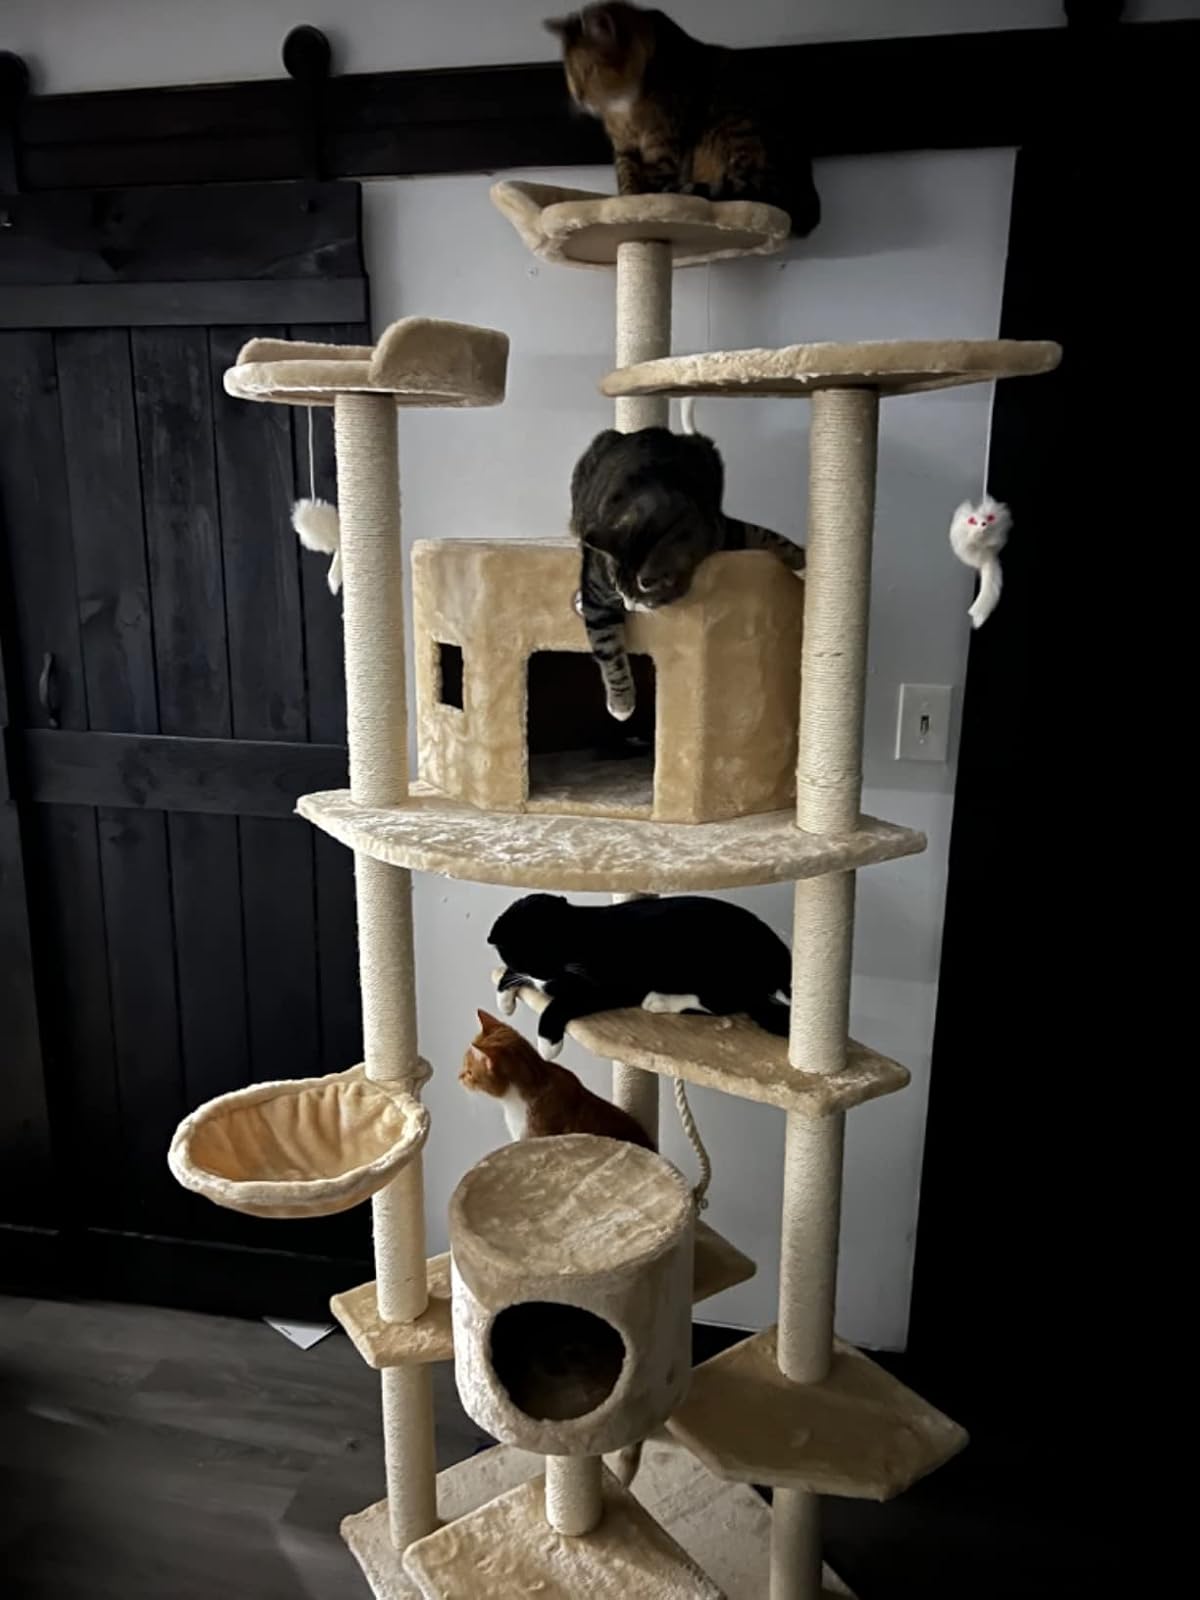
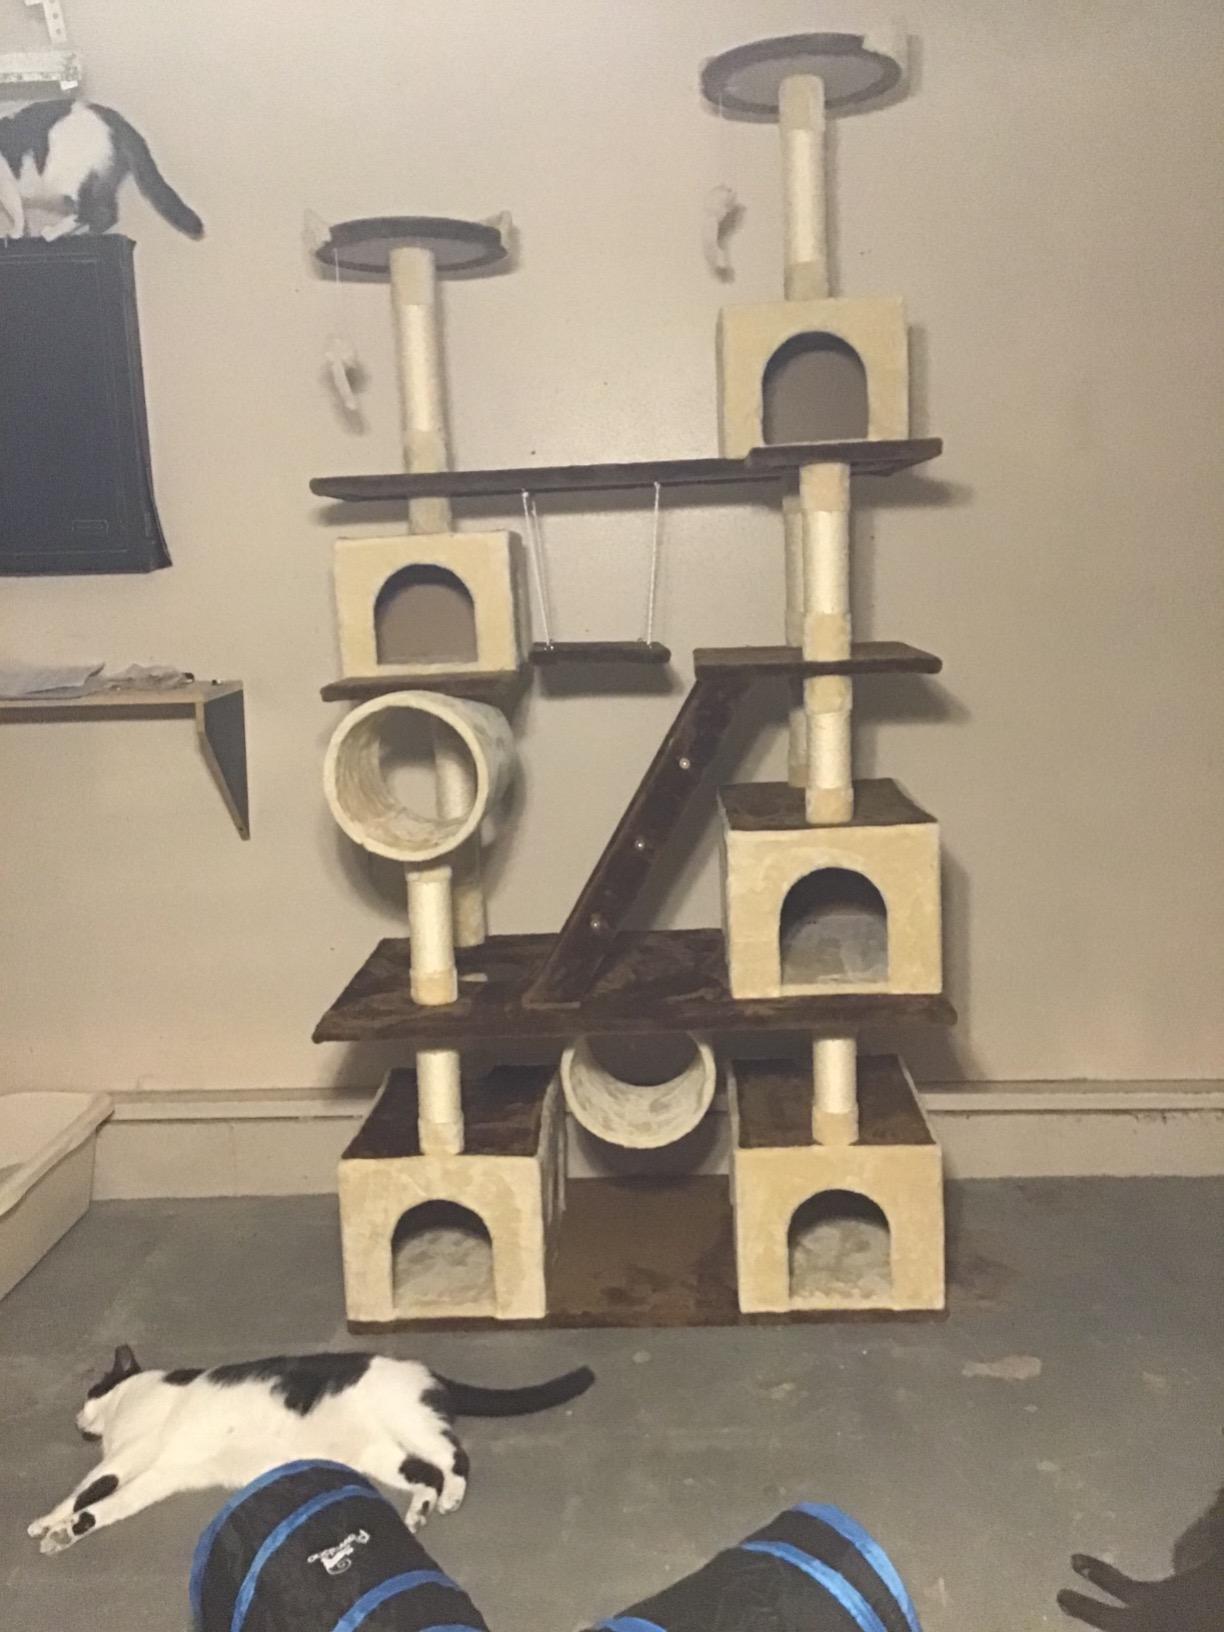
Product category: items_cat tree
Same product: no